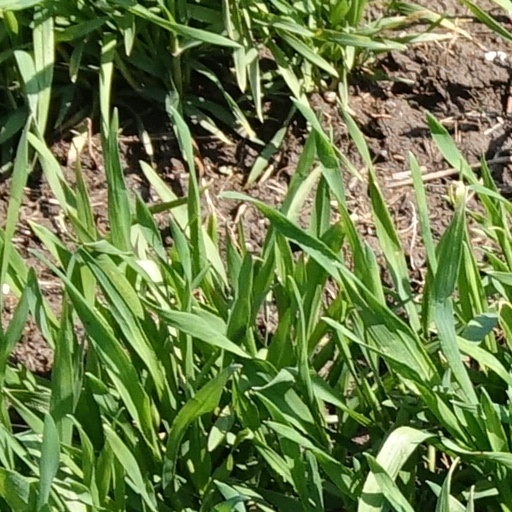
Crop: wheat